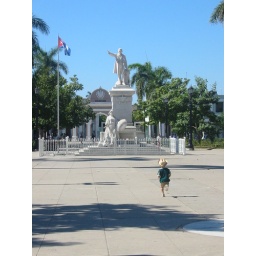
love the boy running in a cowboy hat